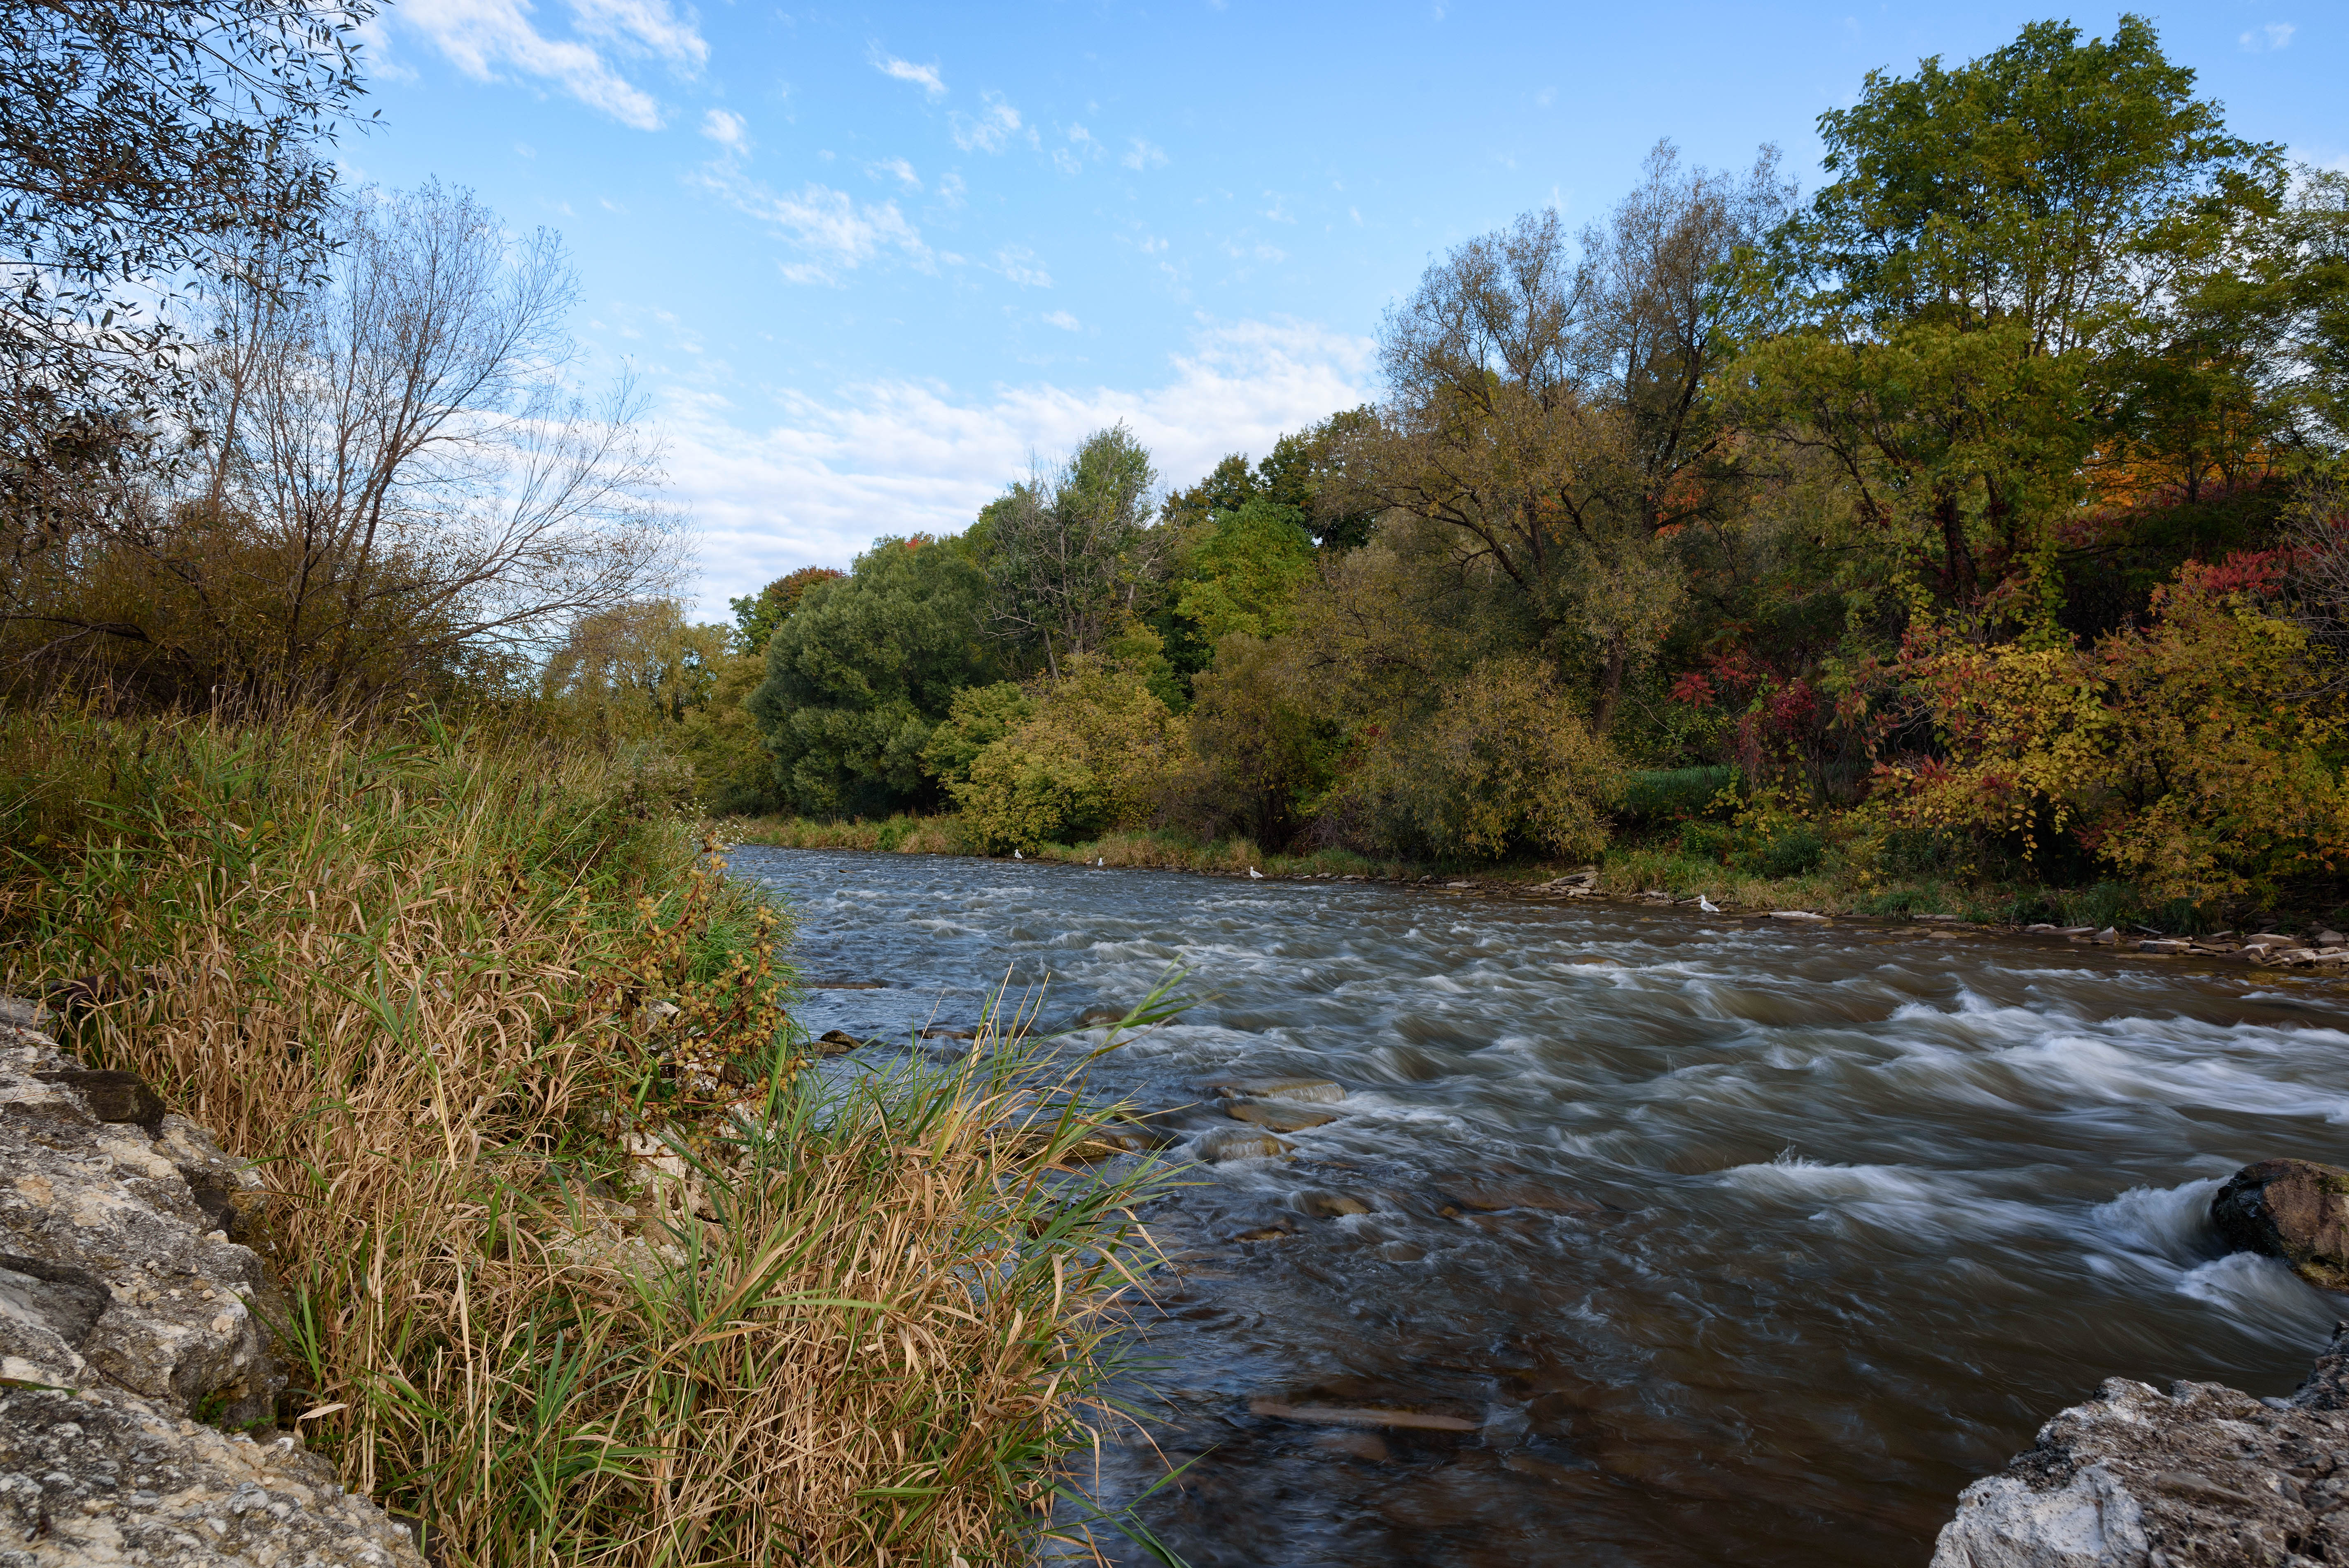
landscape, tree, water, nature, creek, wilderness, trail, fall, river, stream, autumn, rapid, nikon, waterway, body of water, trees, sunny, clouds, colors, publicdomain, canada, domain, public, colours, d750, mississauga, culham, ontario, credit, ca, habitat, ecosystem, watercourse, landform, natural environment, geographical feature